Grace A.M.E. Zion Church

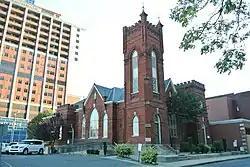
Grace A.M.E. Zion Church, October 2016

Grace A.M.E. Zion Church is a historic African Methodist Episcopal Zion church located in what was once the Brooklyn neighborhood of Charlotte, Mecklenburg County, North Carolina. It was built in 1901–1902, and is a Gothic Revival style brick church. The front facade features two crenellated entry towers of unequal height with matching Gothic arched entrances. It is one of the oldest of the remaining African American churches associated with Charlotte's historic black districts.